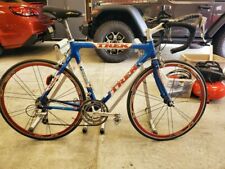
Vehicle type: Bikes